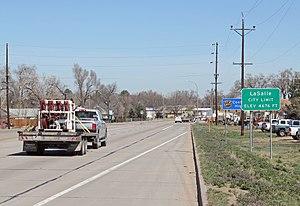
La Salle est une ville américaine située dans le comté de Weld dans le Colorado.